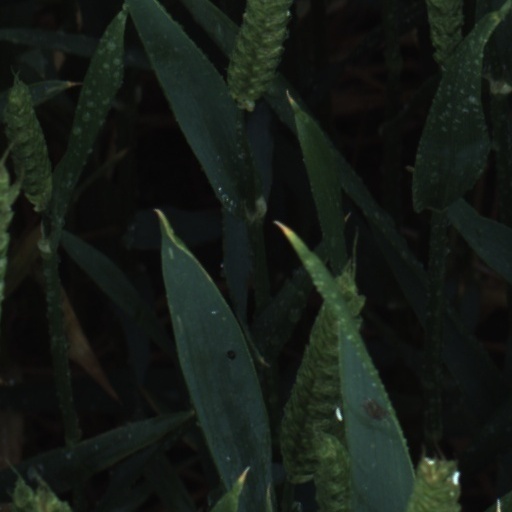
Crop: wheat